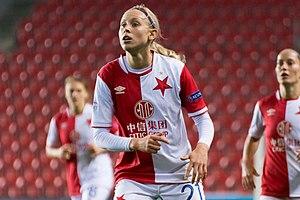
Kateřina Svitková, née le 20 mars 1996, est une joueuse de football internationale tchèque évoluant au poste d'attaquant au Slavia Prague.